Taean Heavy Machine Complex

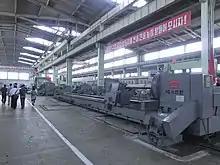

The Taean Machine Complex is machinery factory in Taean-dong, Taean-guyŏk, Namp'o Special City, North Korea producing a wide array of electric machinery for industrial and household use.